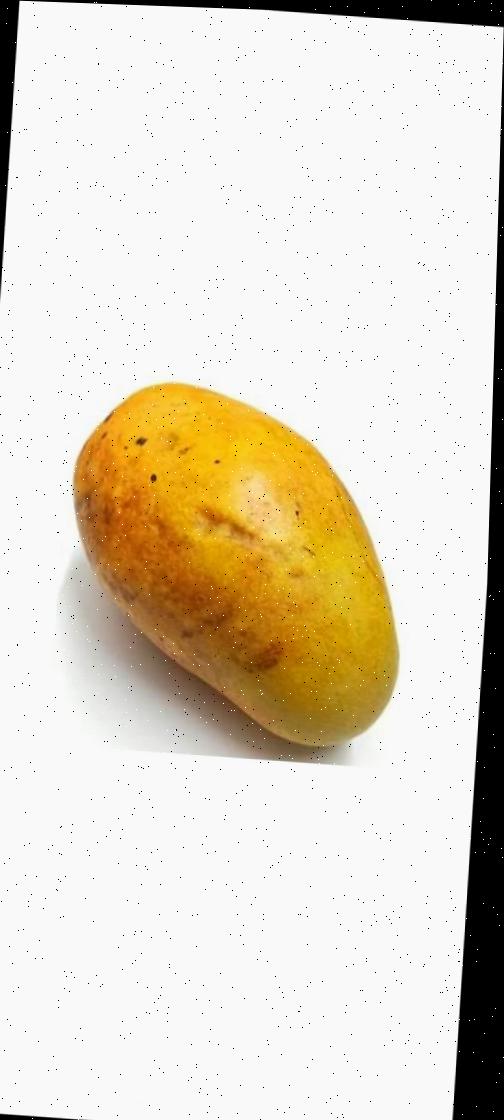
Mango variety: Bari-11